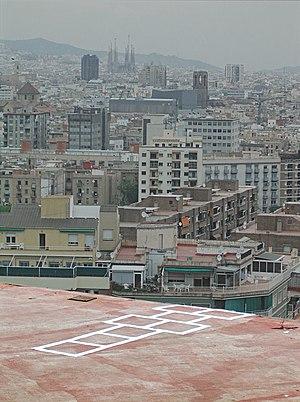
Marelle vers les ténèbres, Barcelone (Espagne). Hrvatski: Školica do zaborava, Barcelona, Španjolska. Najbolji način da se riješi svađa je sa partijom školice. Suomi: Ruutuhyppelyruudukko kerrostalon katon reunalla. Italiano: ""Campana verso l'oblio"", su un tetto di Barcellona. Plattdüütsch: Heben un Höll-Speel in de Vergetenheit.
L’humour noir est une forme d’humour qui souligne avec cruauté, amertume et parfois désespoir l’absurdité du monde, face à laquelle il constitue quelquefois une forme de défense. Faisant généralement appel à l'ironie et au sarcasme, il doit être manié subtilement pour ne pas être confondu avec de la simple grossièreté ou de la méchanceté gratuite.